Thrace

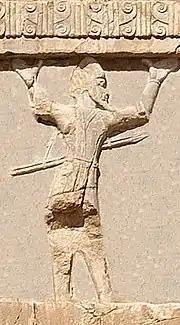
Skudrian (Thracian) soldier of the Achaemenid army, circa 480 BC. Xerxes I tomb relief.

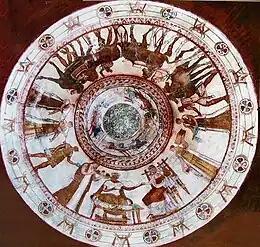
Thracian Tomb of Kazanlak.

Indigenous Thracians were divided into numerous tribes. The first to take greater control of Thrace, in part or whole, were the Achaemenian Persians in the late 6th century BC. The region was incorporated into their empire as the Satrapy of Skudra, after the Scythian campaign of Darius the Great. Thracian soldiers were used in Persian armies and are depicted in carvings of the Persepolis and Naqsh-e Rostam. Persians' presence in Thracia lasted for more than a century, ending with the conquests in the 4th century BC by Alexander the Great of Macedon, who divided the vast realm between his generals. Notably, Thracian troops are known to have accompanied Alexander when he crossed the Hellespont which abuts Thrace, during the invasion of the Persian Empire itself.